Pazhassi Raja (1964 film)

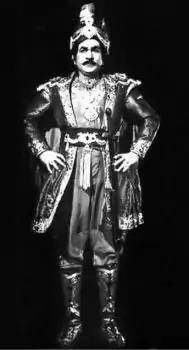
Kottarakkara Sreedharan Nair as Pazhassi Raja

Pazhassi Raja is a 1964 Malayalam biographical film, directed and produced by Kunchako. It is written by well known playwright Thikkodiyan and is based on the life of warrior king Kerala Varma Pazhassi Raja. It stars Kottarakkara Sreedharan Nair in the title role, with Prem Nazir, Sathyan, Satyapal, S. P. Pillai, Rajashree and Pankajavalli in other important roles.